1995 Air Saint-Martin Beechcraft 1900 crash

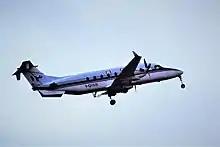
A French-registered Beechcraft 1900D similar to the one involved

On December 7, 1995, a chartered twin-turboprop Beechcraft 1900D commuter aircraft registered as and owned and operated by Air Saint Martin crashed near Belle-Anse, Haiti. The flight was en route from Cayenne, French Guiana and Pointe-à-Pitre, Guadeloupe to Port-au-Prince, Haiti, and had been chartered by the Government of France to return illegal immigrants to Haiti from French territory. There were no survivors among its 18 passengers and 2 crew members.